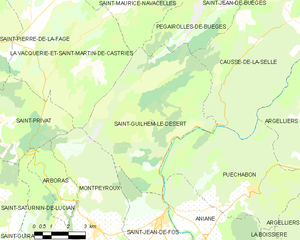
Carte de la commune française de code INSEE 34261 - Saint-Guilhem-le-Désert
Saint-Guilhem-le-Désert ou Sant Guilhèm dau Desèrt en languedocien est une commune située dans le département de l'Hérault en Languedoc-Roussillon, région Occitanie, classée parmi « Les plus beaux villages de France ».